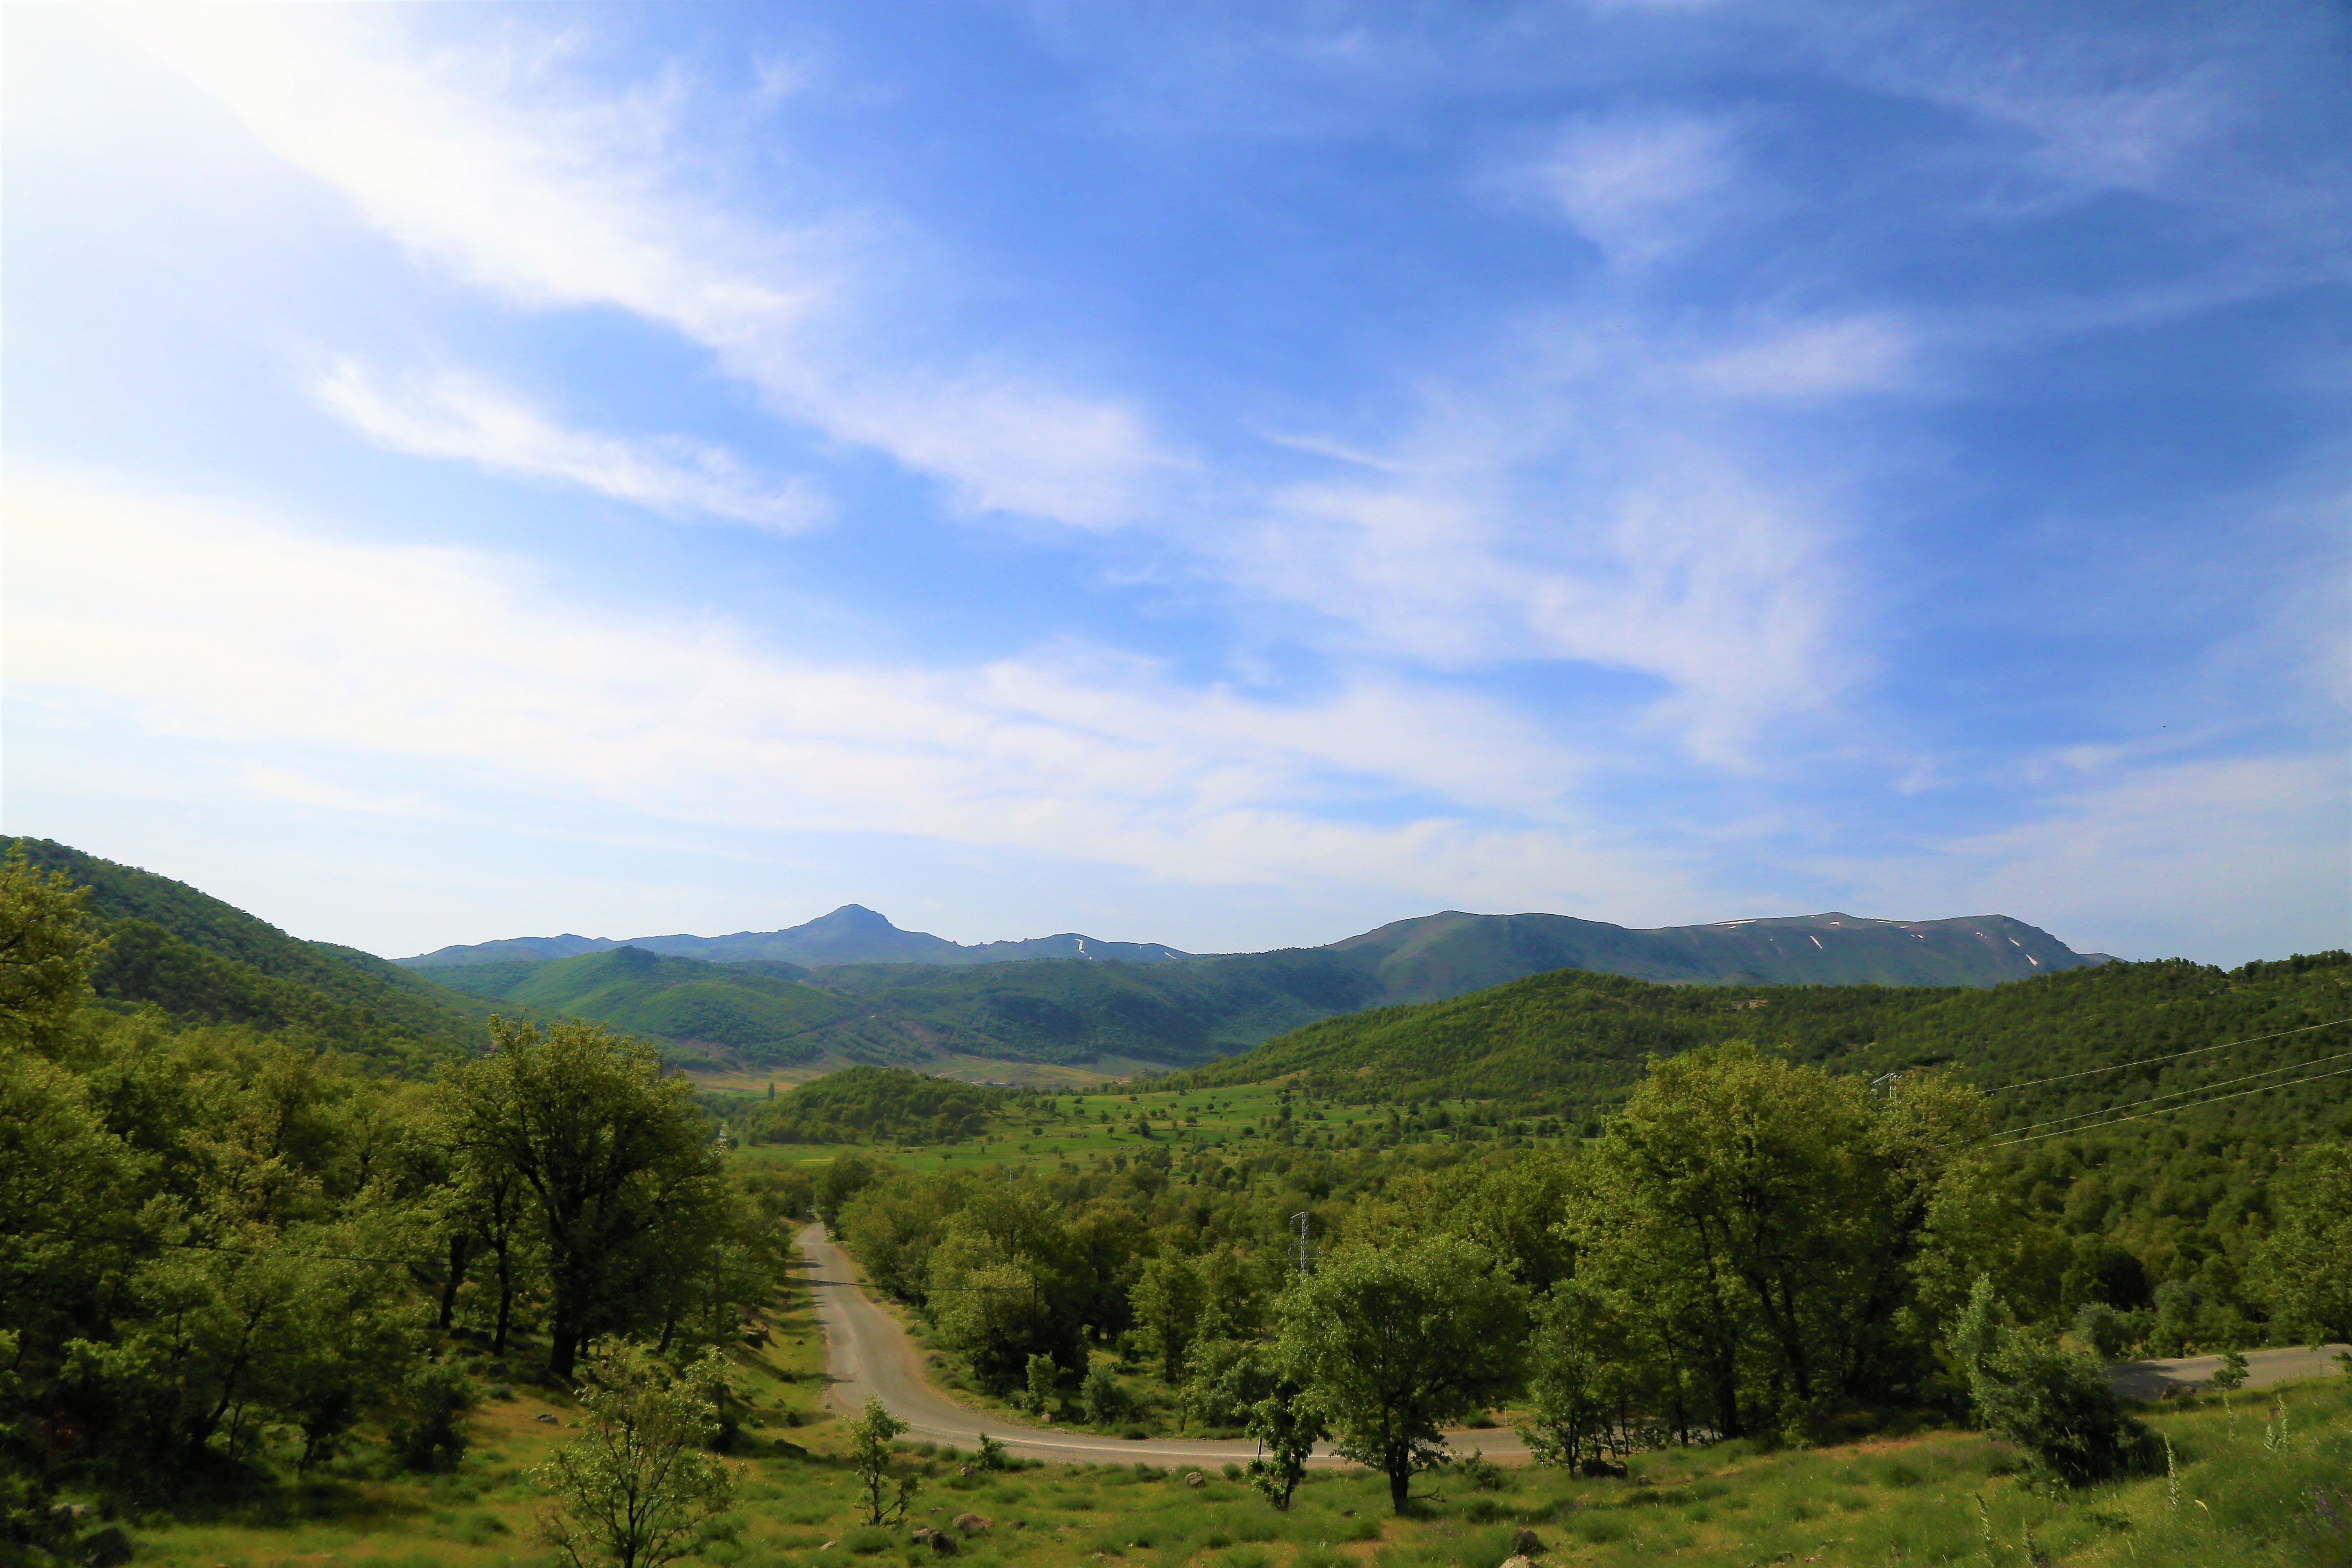
mountains, nature, green, forest, high, tree, plant, rural, leaf, highland, mountainous landforms, sky, mountain, natural landscape, hill, vegetation, hill station, wilderness, cloud, grassland, natural environment, nature reserve, grass, fell, meadow, valley, rural area, mountain range, landscape, pasture, ridge, ecoregion, plain, horizon, mount scenery, photography, road, sunlight, land lot, national park, plant community, plateau, terrain, meteorological phenomenon, vacation, field, jungle, cumulus, chaparral, mountain pass, prairie